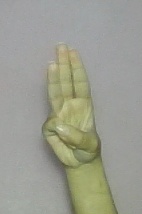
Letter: thaa